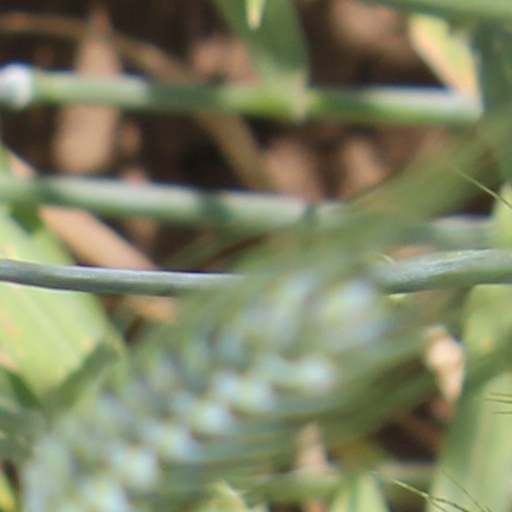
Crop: wheat